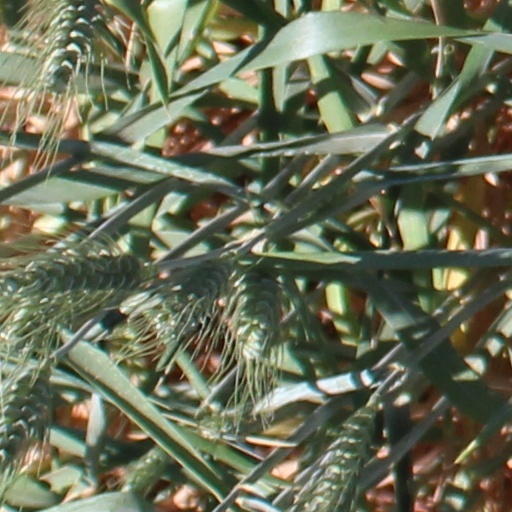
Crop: wheat